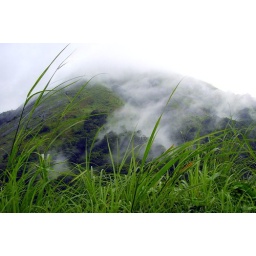
on the way 2 nelliampathy, a hill station in kerala a view along the road